1996 in the Philippines

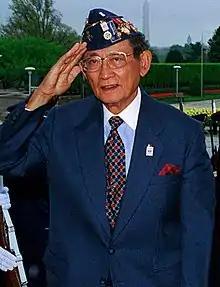
President Fidel Ramos

As per Executive Order No. 292, chapter 7 section 26, the following are regular holidays and special days, approved on July 25, 1987. Note that in the list, holidays in bold are "regular holidays" and those in "italics" are "nationwide special days".